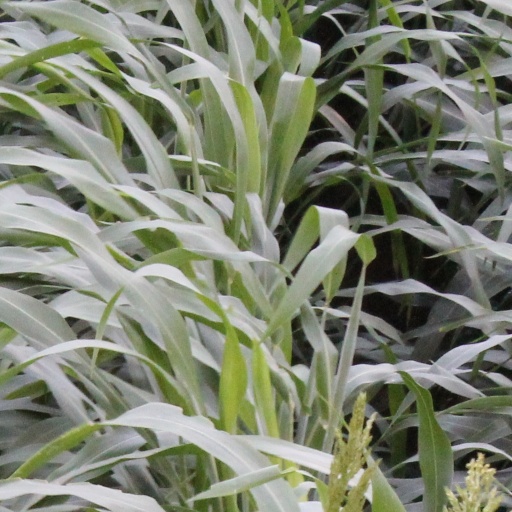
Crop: sorghum